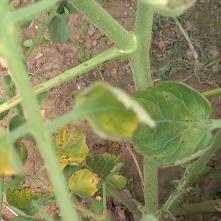
Crop: Tomato
Condition: virosis-d